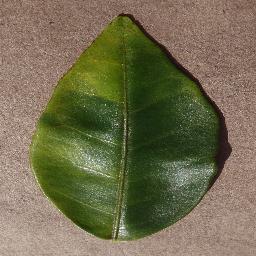
Label: Orange___Haunglongbing_(Citrus_greening)